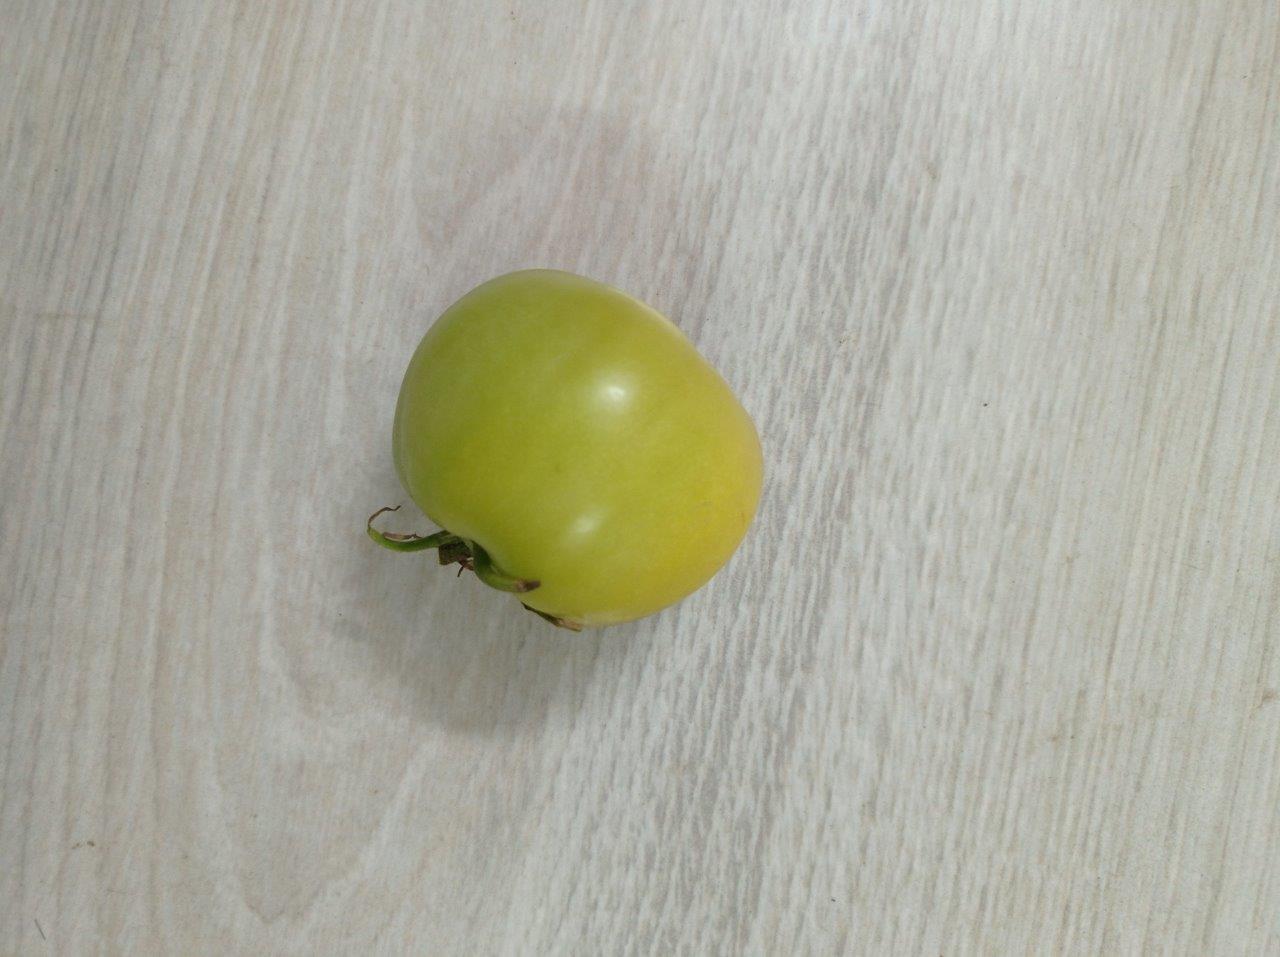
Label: Fresh